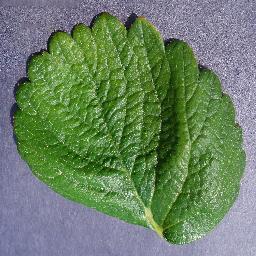
Label: Strawberry___healthy